Orange walk

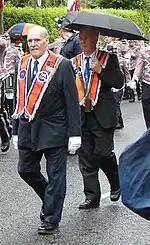
Orangemen in typical marching wear.

The "marching season" generally refers to the months April to August in Northern Ireland and includes marches by groups such as the Apprentice Boys of Derry, and the Royal Black Institution as well as the Orange Order. The Orange Order is arguably the most active marching group. Typically, each Orange Lodge holds its own march at some time before 12 July, accompanied by at least one marching band. On 12 July each district holds a larger parade consisting of all the lodges in that district, and sometimes including lodges from outside Northern Ireland. This is particularly the case with the Belfast district, whose parade commonly features several Scottish lodges and often some from other countries. In most districts, the parade's location varies from year to year, rotating through suitable towns. Belfast is an exception; it has kept more or less the same route for many decades. The only major parade after the Twelfth is on the last Sunday in October, when lodges celebrate Reformation Day by parading to church.